Aceh

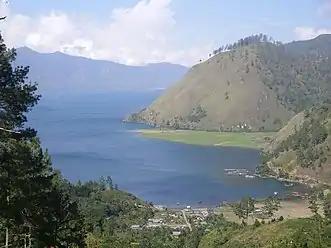
Lake Laut Tawar in Central Aceh Regency

Administratively, the province now is subdivided into eighteen regencies ("kabupaten") and five autonomous cities ("kota"). The capital and the largest city is Banda Aceh, located on the coast near the northern tip of Sumatra. When originally devised in 1956, the province comprised the city of Banda Aceh and six regencies – Aceh Besar, Pidie, North Aceh, East Aceh, Central Aceh, and West Aceh; however on 14 November 1956 a seventh regency (South Aceh) was created from the southeastern districts of West Aceh Regency. A second city (Sabang City) was separated from Aceh Besar on 10 June 1965 and Southeast Aceh Regency from part of Central Aceh on 4 June 1974; three additional regencies were formed in 1999 – Aceh Singkil from part of South Aceh Regency on 20 April, and Bireuen (from part of North Aceh Regency) and Simeulue (from part of West Aceh Regency) on 4 October.